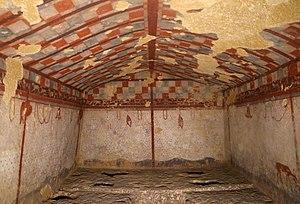
La tombe des Chasseurs, ou tombe du Pavillon de Chasse, est l'une des tombes étrusques peintes de la nécropole de Monterozzi, proche de la ville de Tarquinia.